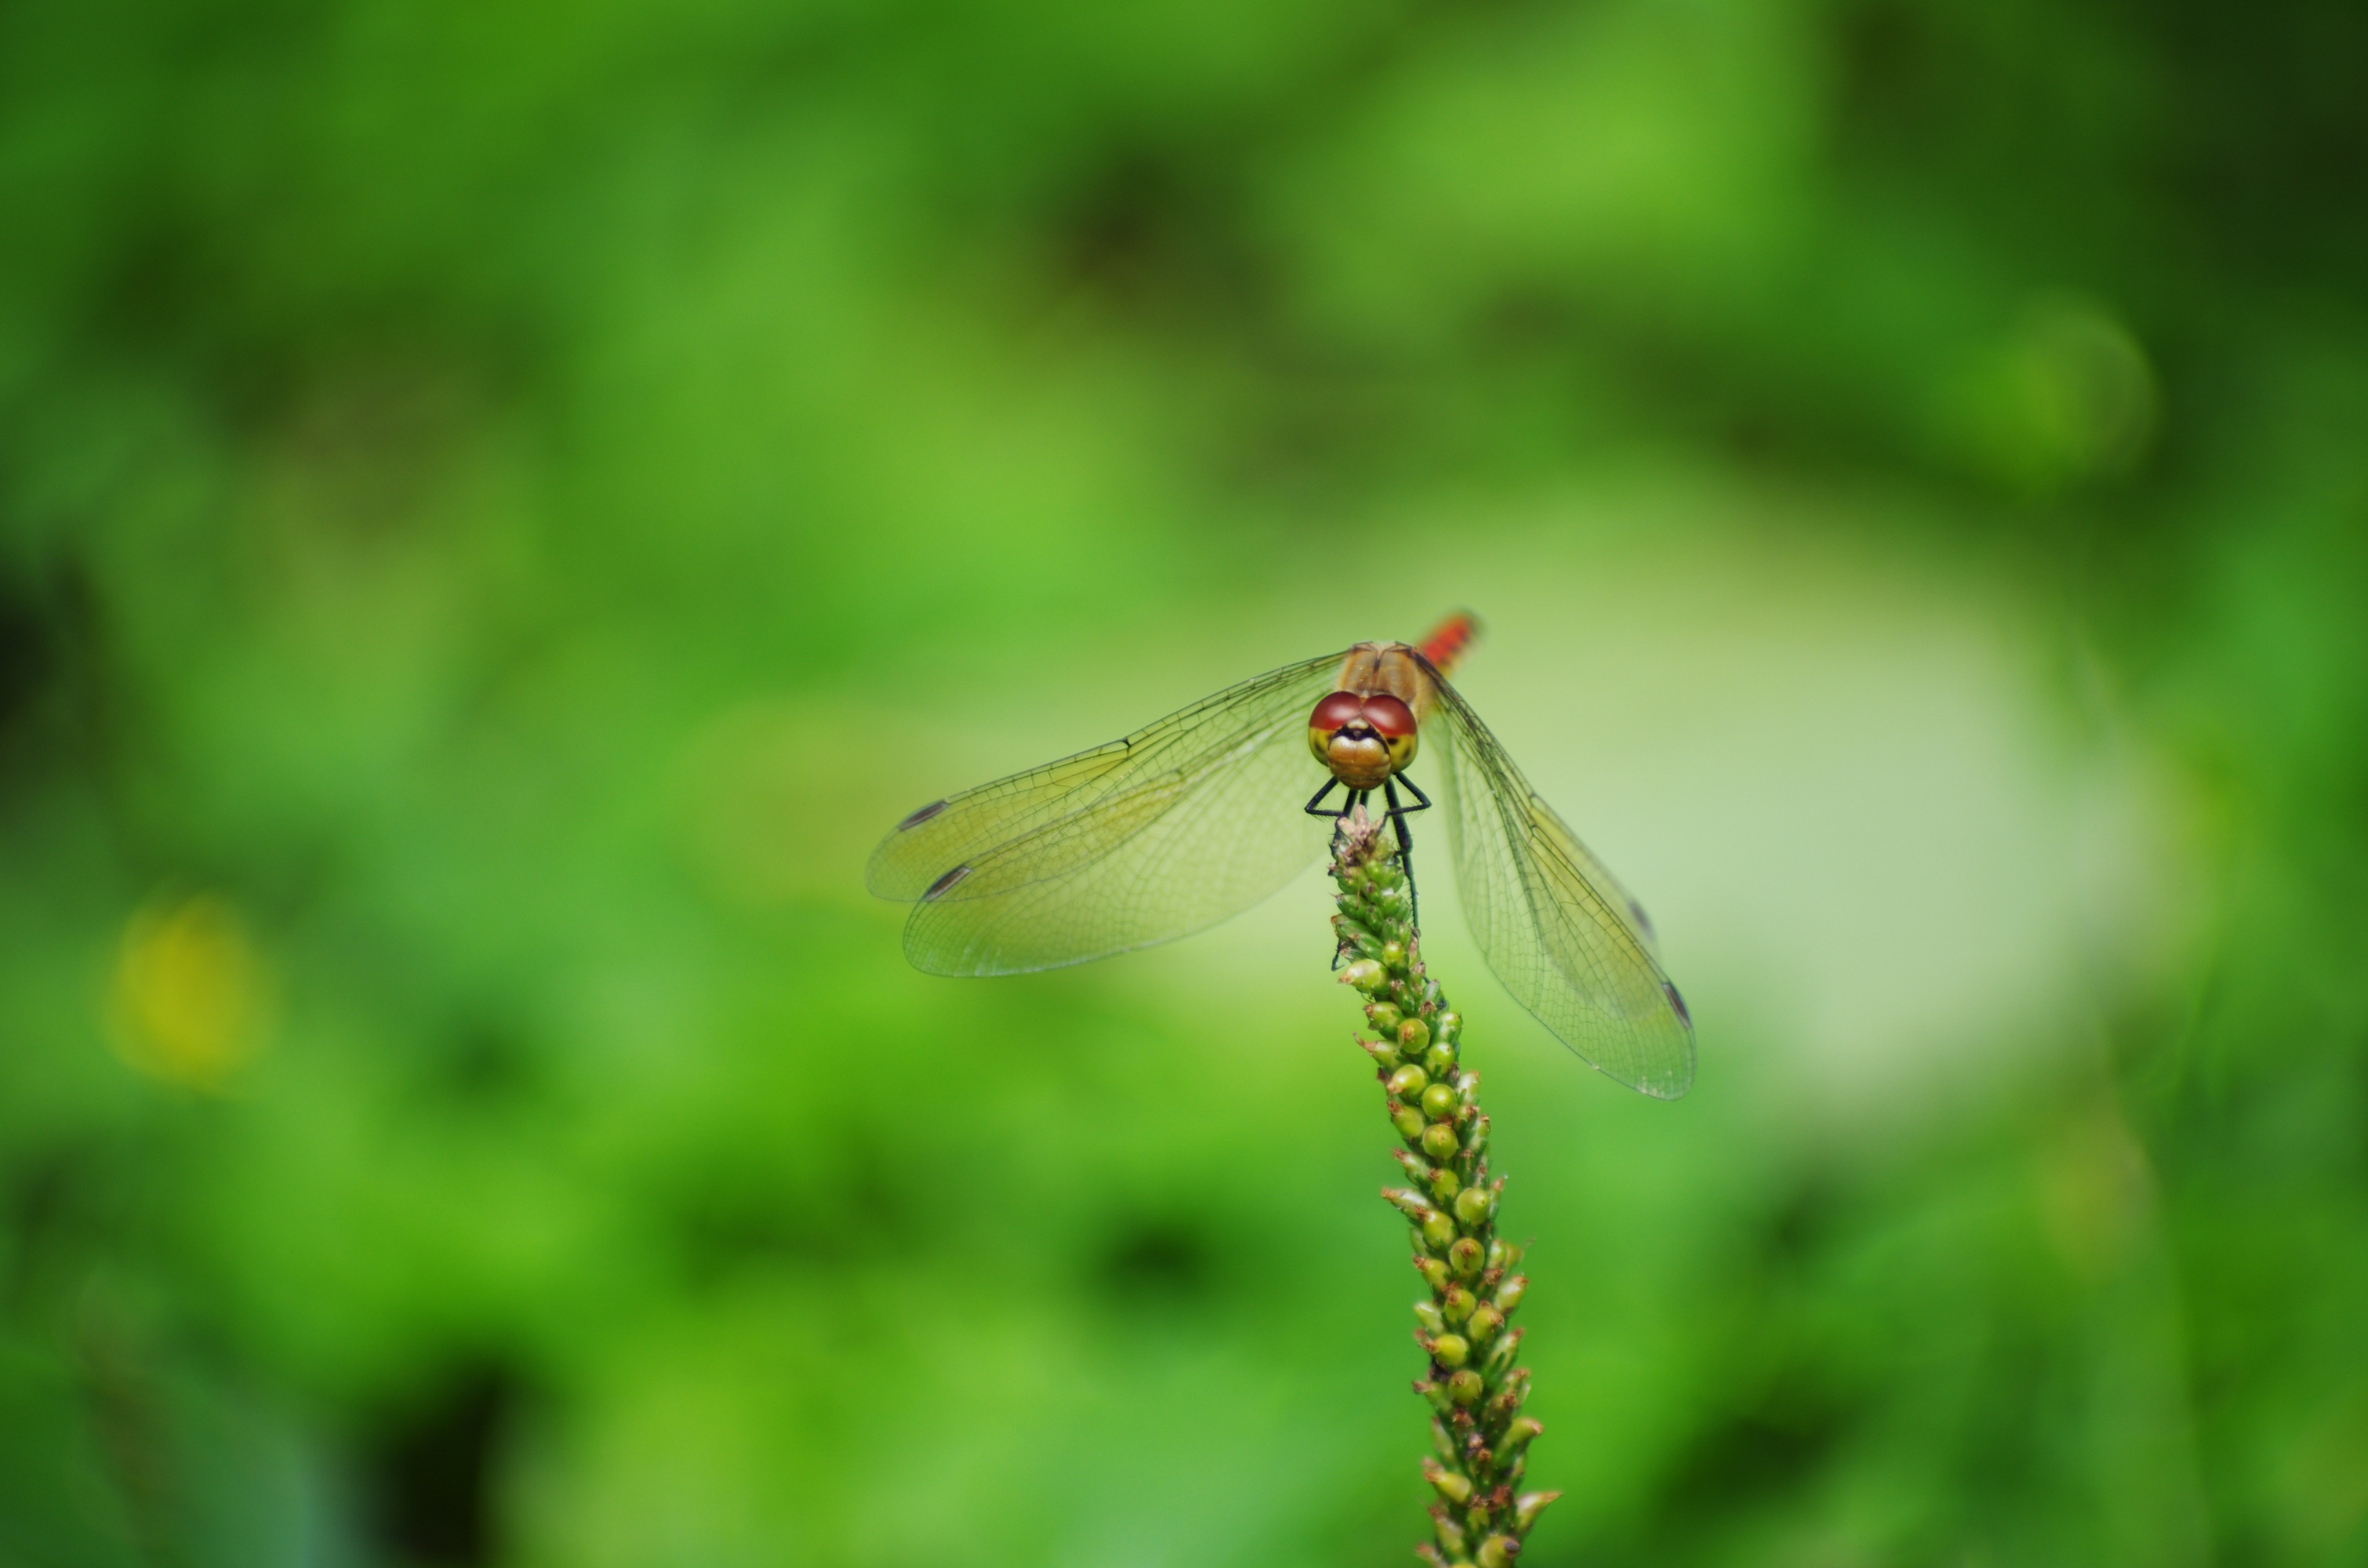
nature, grass, wing, photography, meadow, leaf, flower, wildlife, green, insect, macro, natural, autumn, bug, botany, butterfly, yellow, flora, fauna, invertebrate, close up, creatures, dragonfly, damselfly, nectar, macro photography, arthropod, red dragonfly, flowers and insects, plant stem, dragonflies and damseflies, moths and butterflies, lycaenid